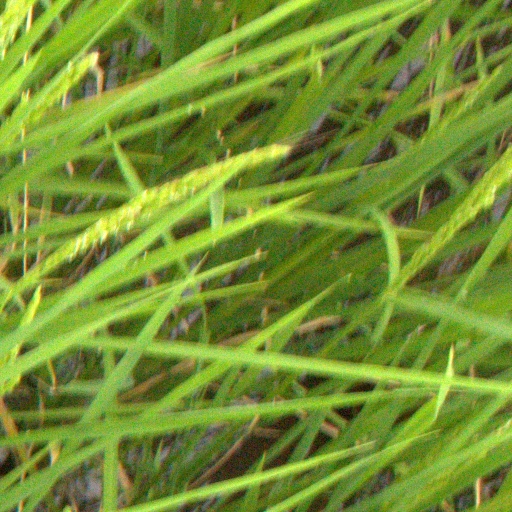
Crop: rice